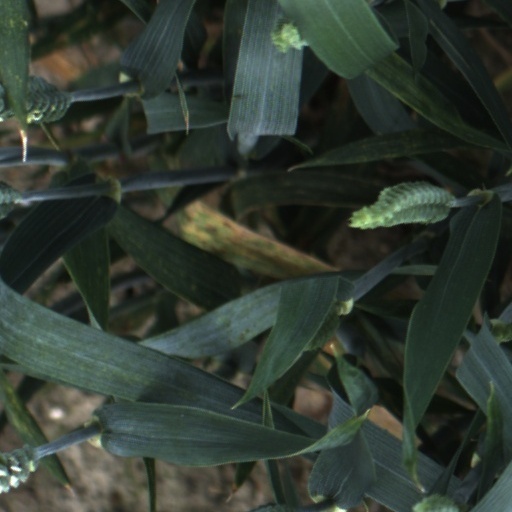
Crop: wheat